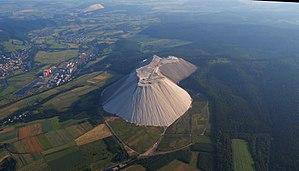
Monte Kali est un terril de sel, composé pour 96 % de chlorure de sodium, situé à Heringen, dans le Land de Hesse en Allemagne. C'est le plus grand et plus haut terril issu de l'exploitation de la potasse. Ses dimensions atteignent 250 mètres de hauteur, 1 100 mètres de longueur et 700 mètres de largeur pour une surface de 55 hectares, représentant une masse estimée à 150 millions de tonnes, à laquelle s'ajoutent quotidiennement 20 000 tonnes de déchets de l'exploitation.